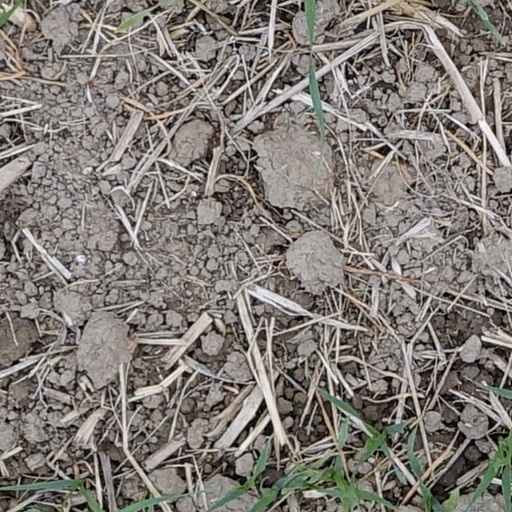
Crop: wheat